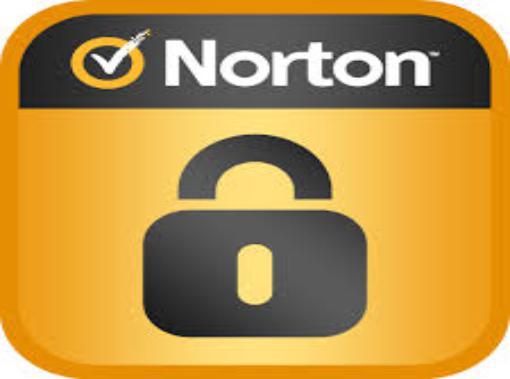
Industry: Necessities